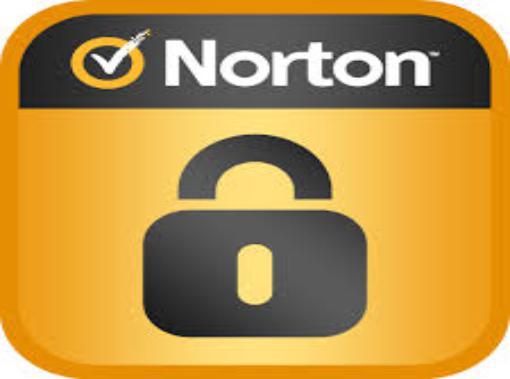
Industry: Necessities